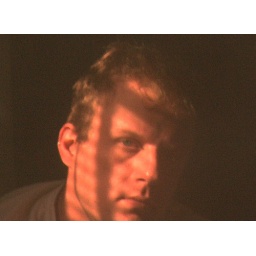
Light coming into the bedroom shot as a reflection in my TV set